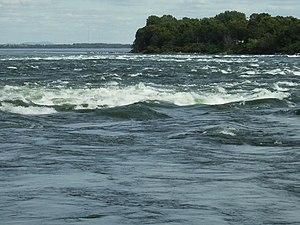
rapides de Lachine Saint Laurent près de Montreal